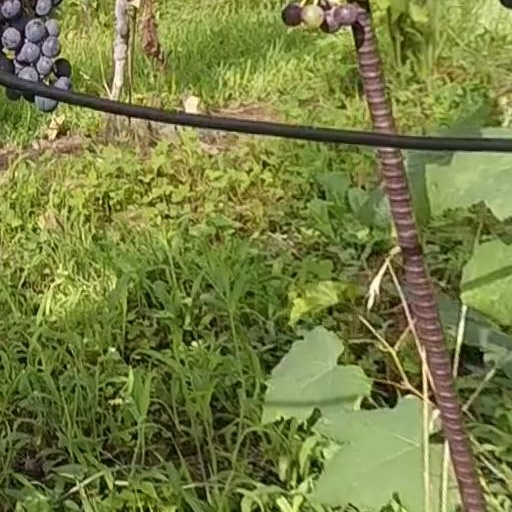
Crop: grape